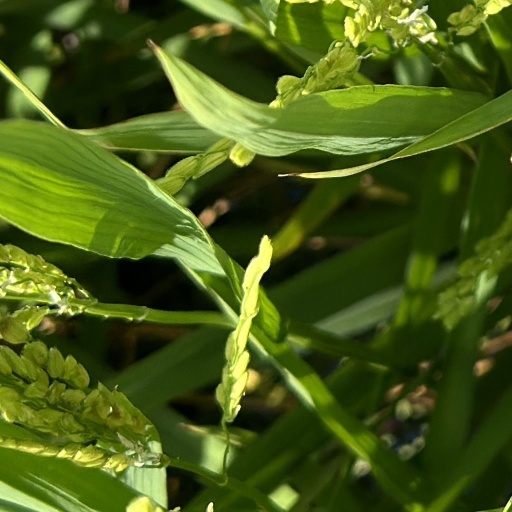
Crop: rice